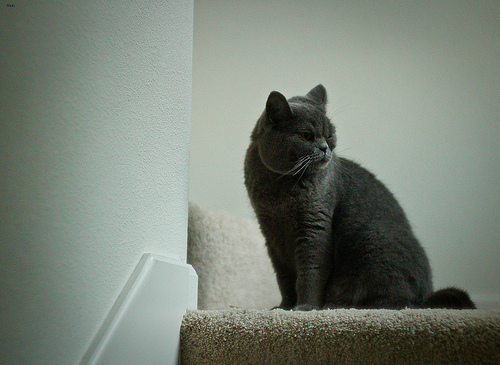
Animal: cat
Breed: British Shorthair